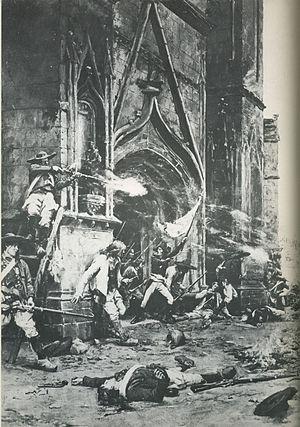
La défense de l'Église
La bataille de Landévant se déroula pendant la Chouannerie, lors de l'expédition de Quiberon.